Grethe Kausland

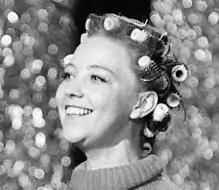
Grethe Kausland with Dizzie Tunes.

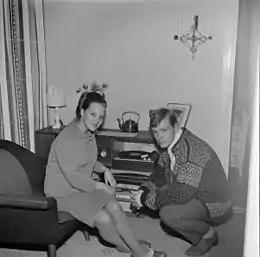
Grethe Kausland with her husband Halvard (1966)

Grethe Kausland ( Nilsen; 3 July 1947 – 16 November 2007) was a Norwegian singer, performer and actress. As a child star she was one of Norway's most popular singers (her debut single “Teddyen min” from 1955, sold more than 100,000 records), and she participated in several films as a child. She represented Norway in the Eurovision Song Contest, singing "Småting" with Benny Borg. From 1973 she performed regularly with the musical group Dizzie Tunes. Awarded "Spellemannprisen" 1978 for the album "A Taste of Grethe Kausland", and "Leonardstatuetten" 1991 for her achievements on the revue scene.